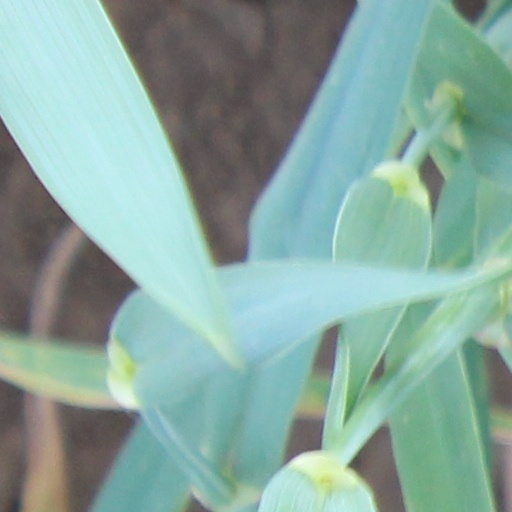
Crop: wheat